Glass harp

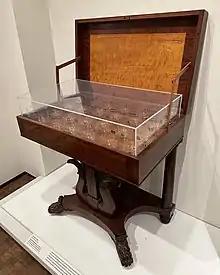
A Grand Harmonicon, a form of the glass harp invented by Francis Hopkinson Smith in 1825.

The instrument was popular in the 18th century. Pockrich's contemporary, Ford, published "Instructions for the Playing of the Musical Glasses" while Bartl published a German version. In 1929 Bruno Hoffmann invented a glass harp consisting, "of 46 individually tuned glasses fixed on a resonant table."